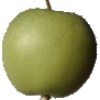
Label: Apple Granny Smith 1